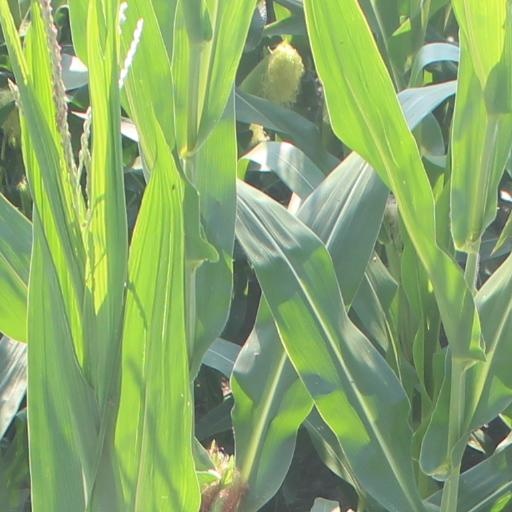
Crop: maize; corn